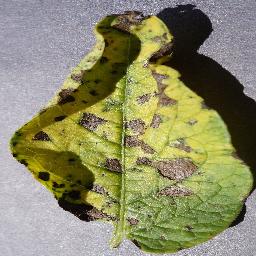
Etiqueta: Tizon_Temprano